Kaunos

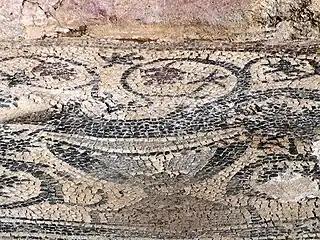
Mosaics next to the domed Byzantine basilica

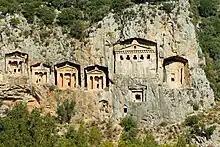
Kaunian rock tombs in Hellenistic style

After Alexander's death, Kaunos, due to its strategic location, was disputed among the Diadochi, changing hands between the Antigonids, Ptolemies, and Seleucids.